Colm Connolly

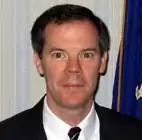
Connolly as a US Attorney

Connolly was born on October 18, 1964, in Wilmington, Delaware. He attended Archmere Academy in Claymont, Delaware, and graduated from the University of Notre Dame in 1986 with a Bachelor of Arts degree with honors. The following year, he earned a Master of Science degree from the London School of Economics. After spending a year as a special assistant to the Delaware Secretary of Finance, Connolly attended Duke University School of Law, where he was an editor of "Law and Contemporary Problems" and served on the moot court board. He graduated in 1991 with a Juris Doctor with honors.